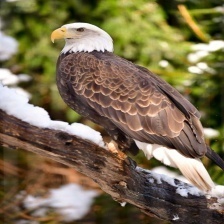
Species: BALD EAGLE
Scientific name: HALIAEETUS LEUCOCEPHALUS